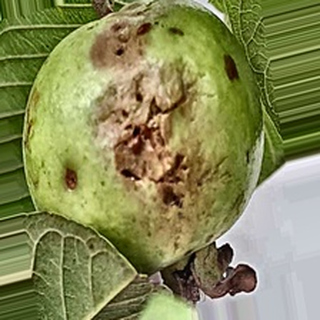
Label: guava_fruit_fly